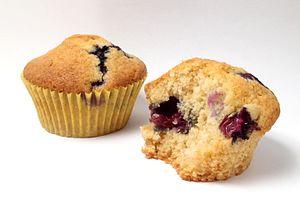
Les muffins sont de petits gâteaux individuels s'apparentant aux madeleines. Apparus au pays de Galles aux alentours du XIᵉ siècle, ils sont très répandus dans les pays anglo-saxons, principalement aux États-Unis. Le principe caractéristique de fabrication des muffins consiste à préparer le mélange des ingrédients liquides et celui des ingrédients secs séparément, puis à mélanger rapidement et grossièrement les deux préparations. Contrairement aux cupcakes, les muffins n’ont jamais de glaçage.